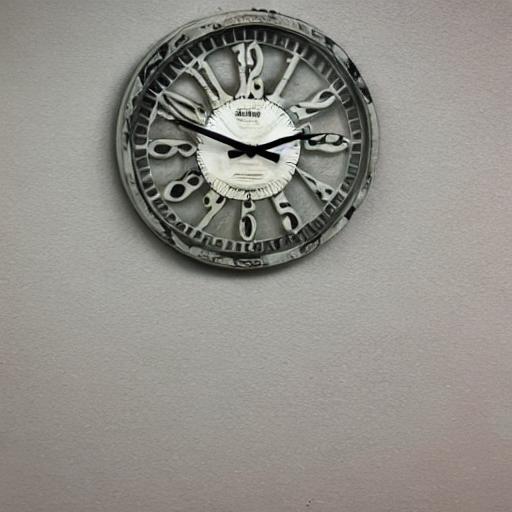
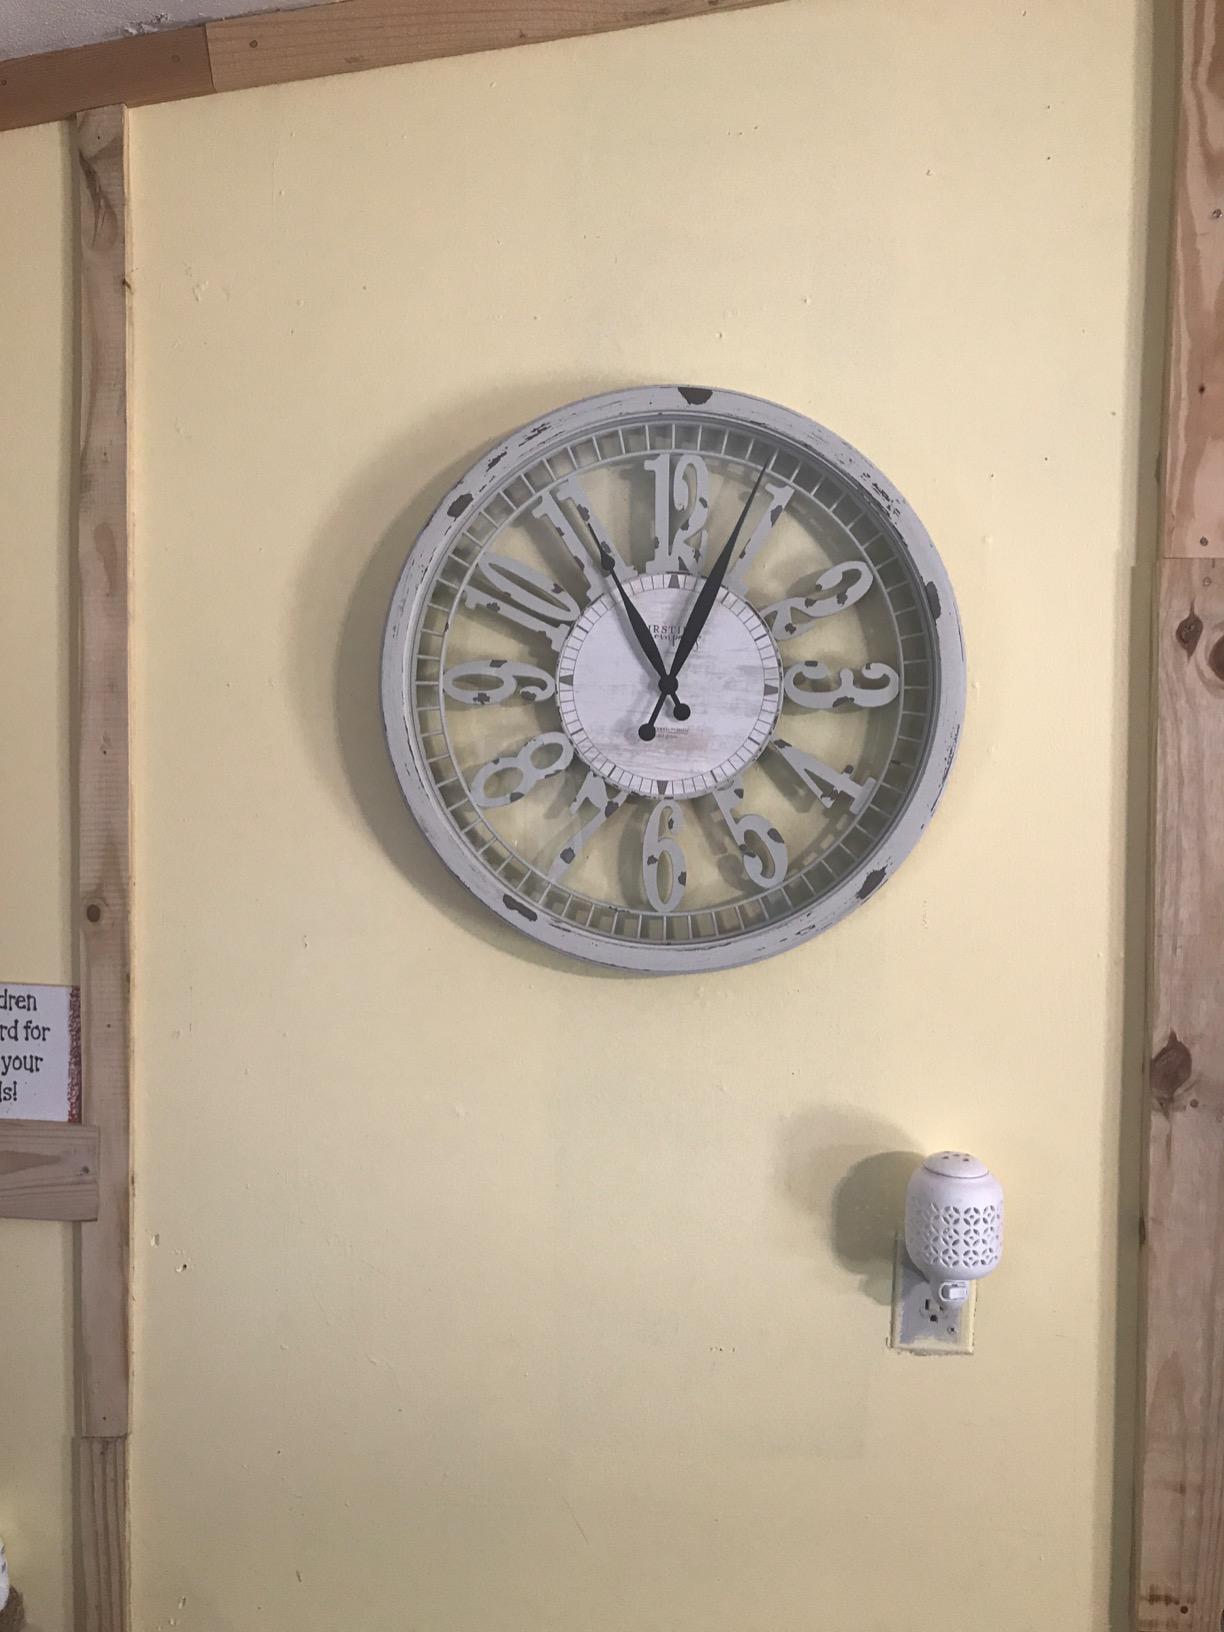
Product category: clock
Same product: no